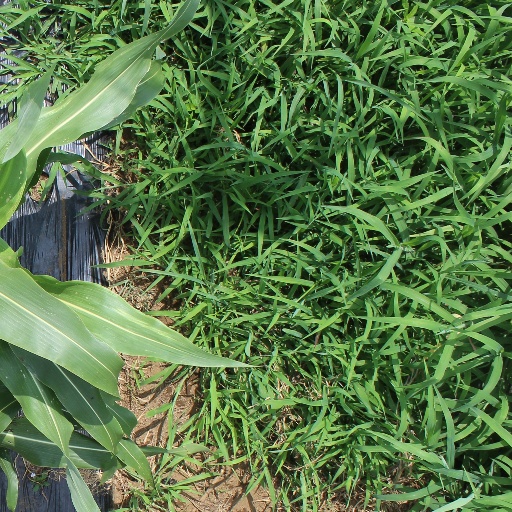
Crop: sorghum